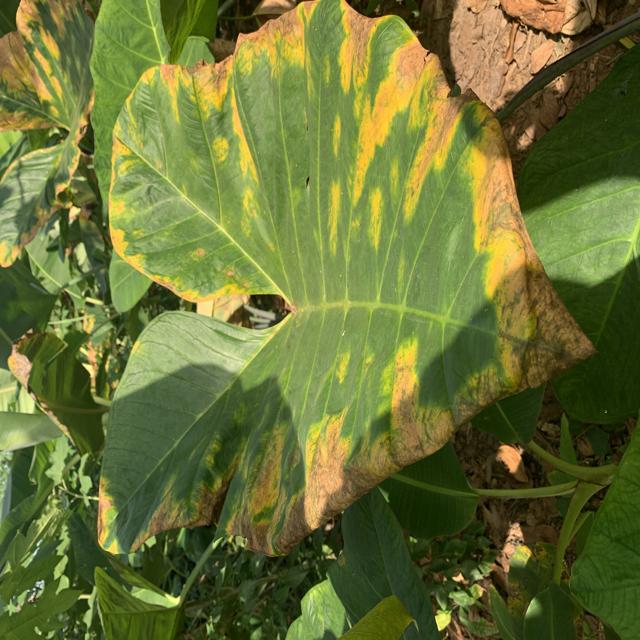
Label: Early_Blight